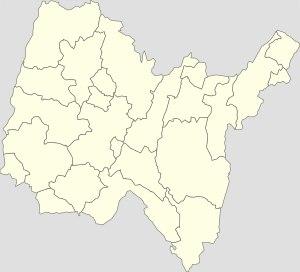
Cet article présente la liste des cantons du département de l'Ain. De 49 cantons à la création des départements en 1790, le nombre est réduit à 32 lors de la refonte de la carte cantonale de 1801, puis augmente peu à peu jusqu'à 43 pour suivre l'évolution démographique. Le redécoupage cantonal de 2014, applicable à partir des élections départementales de mars 2015, réduit le nombre de cantons à 23.